International reactions to the Libyan civil war (2011)

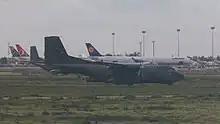
On 22 February, two Luftwaffe C-160s are some of the first foreign military airplanes allowed to land at Tripoli International Airport. Commercial planes from Lufthansa, British Airways, Turkish Airlines, Afriqiyah Airways and Libyan Airlines can be seen in the background.

Various states including Britain, the United States, Germany, Italy, France, Pakistan, the Netherlands, Turkey, Peru, China, India, Sri Lanka, Nepal, Bangladesh and Greece put into place arrangements for the evacuation of their citizens from the country on 23 February. However evacuation appeared to be difficult due to "chaos" at the international airport in Tripoli as well as a "destroyed" runway at Benina International Airport and the temporary closure of all Libyan ports. Consequently, many international flights, including those of British Airways, were cancelled, although others appeared to operate. Further reports indicated that Libyan harbours in many cities were closed. To address that problem, many governments have sent civilian and military aircraft and ships to evacuate their citizens. TV coverage indicated that the airport in Malta had turned into a hub for various European rescue missions. Both Italy and Bulgaria joined China in warning against all travel to Libya while Spanish Foreign Minister Trinidad Jimenez said counterparts from around the 27-state EU were considering pulling people out, particularly from the eastern opposition stronghold of Benghazi.